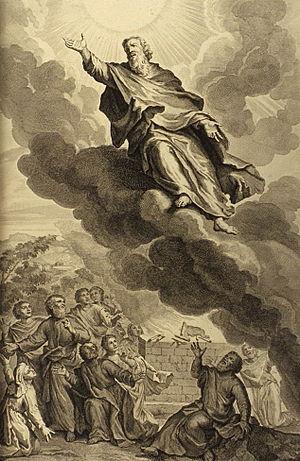
Hénoch est un patriarche biblique. Il est le fils de Yared, le père de Mathusalem et l'arrière-grand-père de Noé. Septième patriarche du lignage de Seth, il a selon le livre de la Genèse vécu 365 ans avant que Dieu le prenne pour le placer au ciel : Hénoch « marchait avec Dieu », ce qui exprime une relation privilégiée avec Dieu. Sa durée de vie terrestre est courte en comparaison aux autres patriarches antédiluviens et suggère un lien avec l'année solaire de 365 jours.